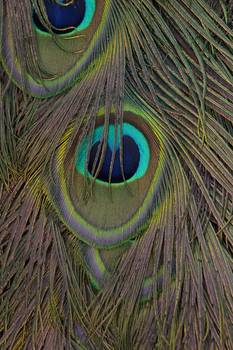
Label: No Watermark